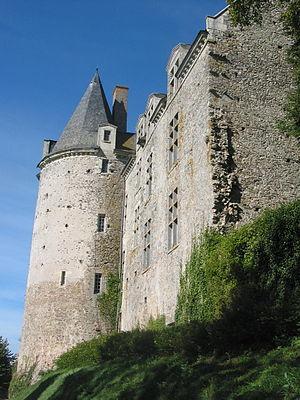
La Famille Fouquet de la Varenne est une famille noble angevine, originaire de La Flèche.